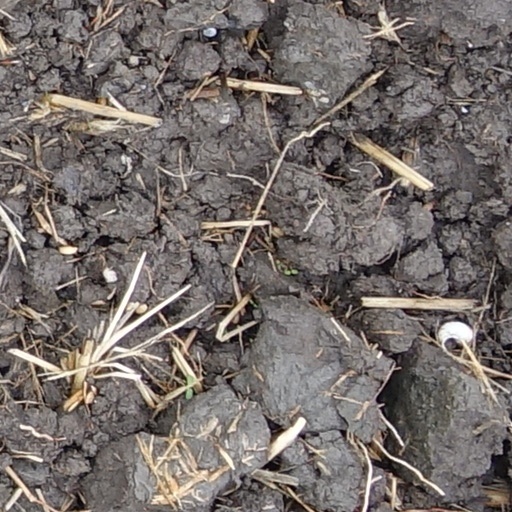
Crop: wheat